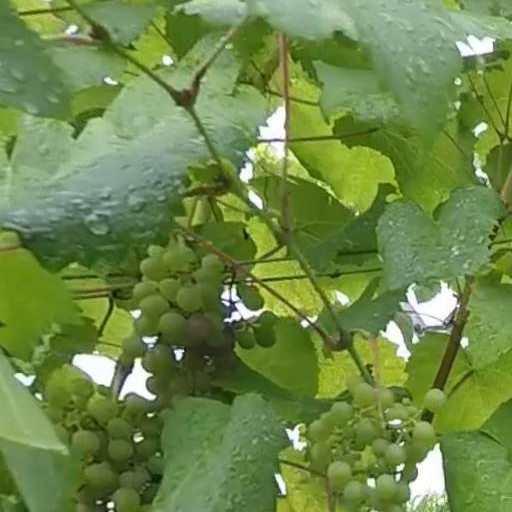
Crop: grape